Prince-Bishopric of Bamberg

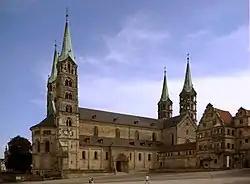
Bamberg Cathedral

The Bishops of Bamberg received the princely title by Emperor Frederick II of Hohenstaufen before his deposition by Pope Innocent IV in 1245, whereby the diocese became an Imperial state, covering large parts of the current Bavarian region of Franconia ("Main Franconia").